Alfred (village), New York

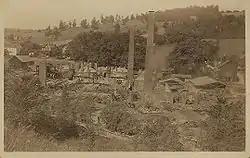
Remains of Alfred's Celadon factory after fire, December 1909

The new college recruited British ceramicist Charles Fergus Binns as a director and professor. Binns was a proponent of the Arts and Crafts movement and considered it essential for a student of ceramics to understand both the artistic and technical aspects of their craft. Under his leadership the college grew into a leading institution of ceramic studies, eventually developing separate schools for ceramic art and ceramic engineering. As a result of the college's prominence, Alfred remained a hub for ceramics even after the burning of the Celadon Terra Cotta Company's local factory in 1909.